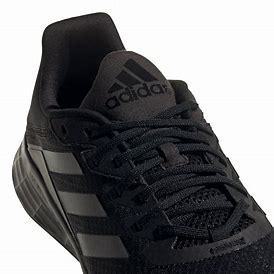
Brand: Adidas
Model: Duramo SL